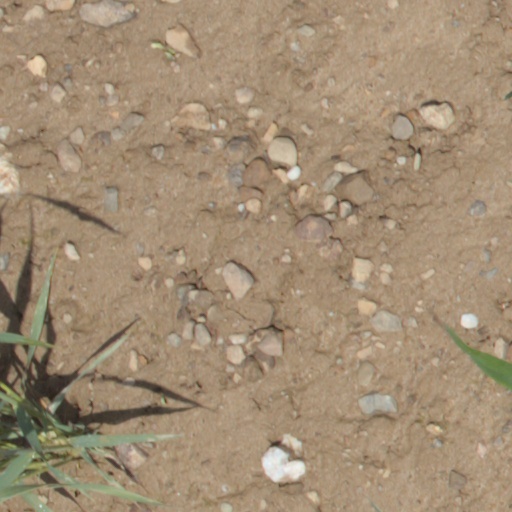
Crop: wheat